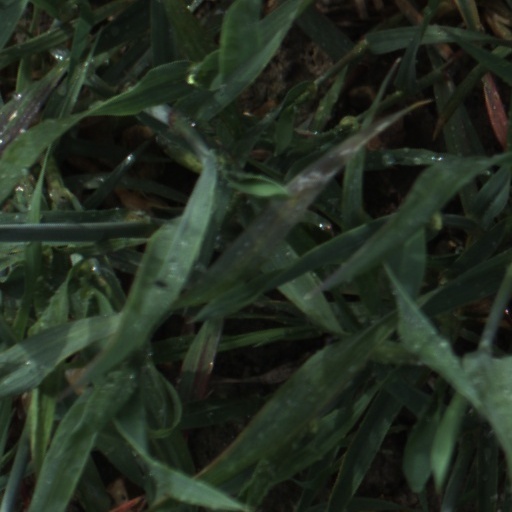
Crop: wheat